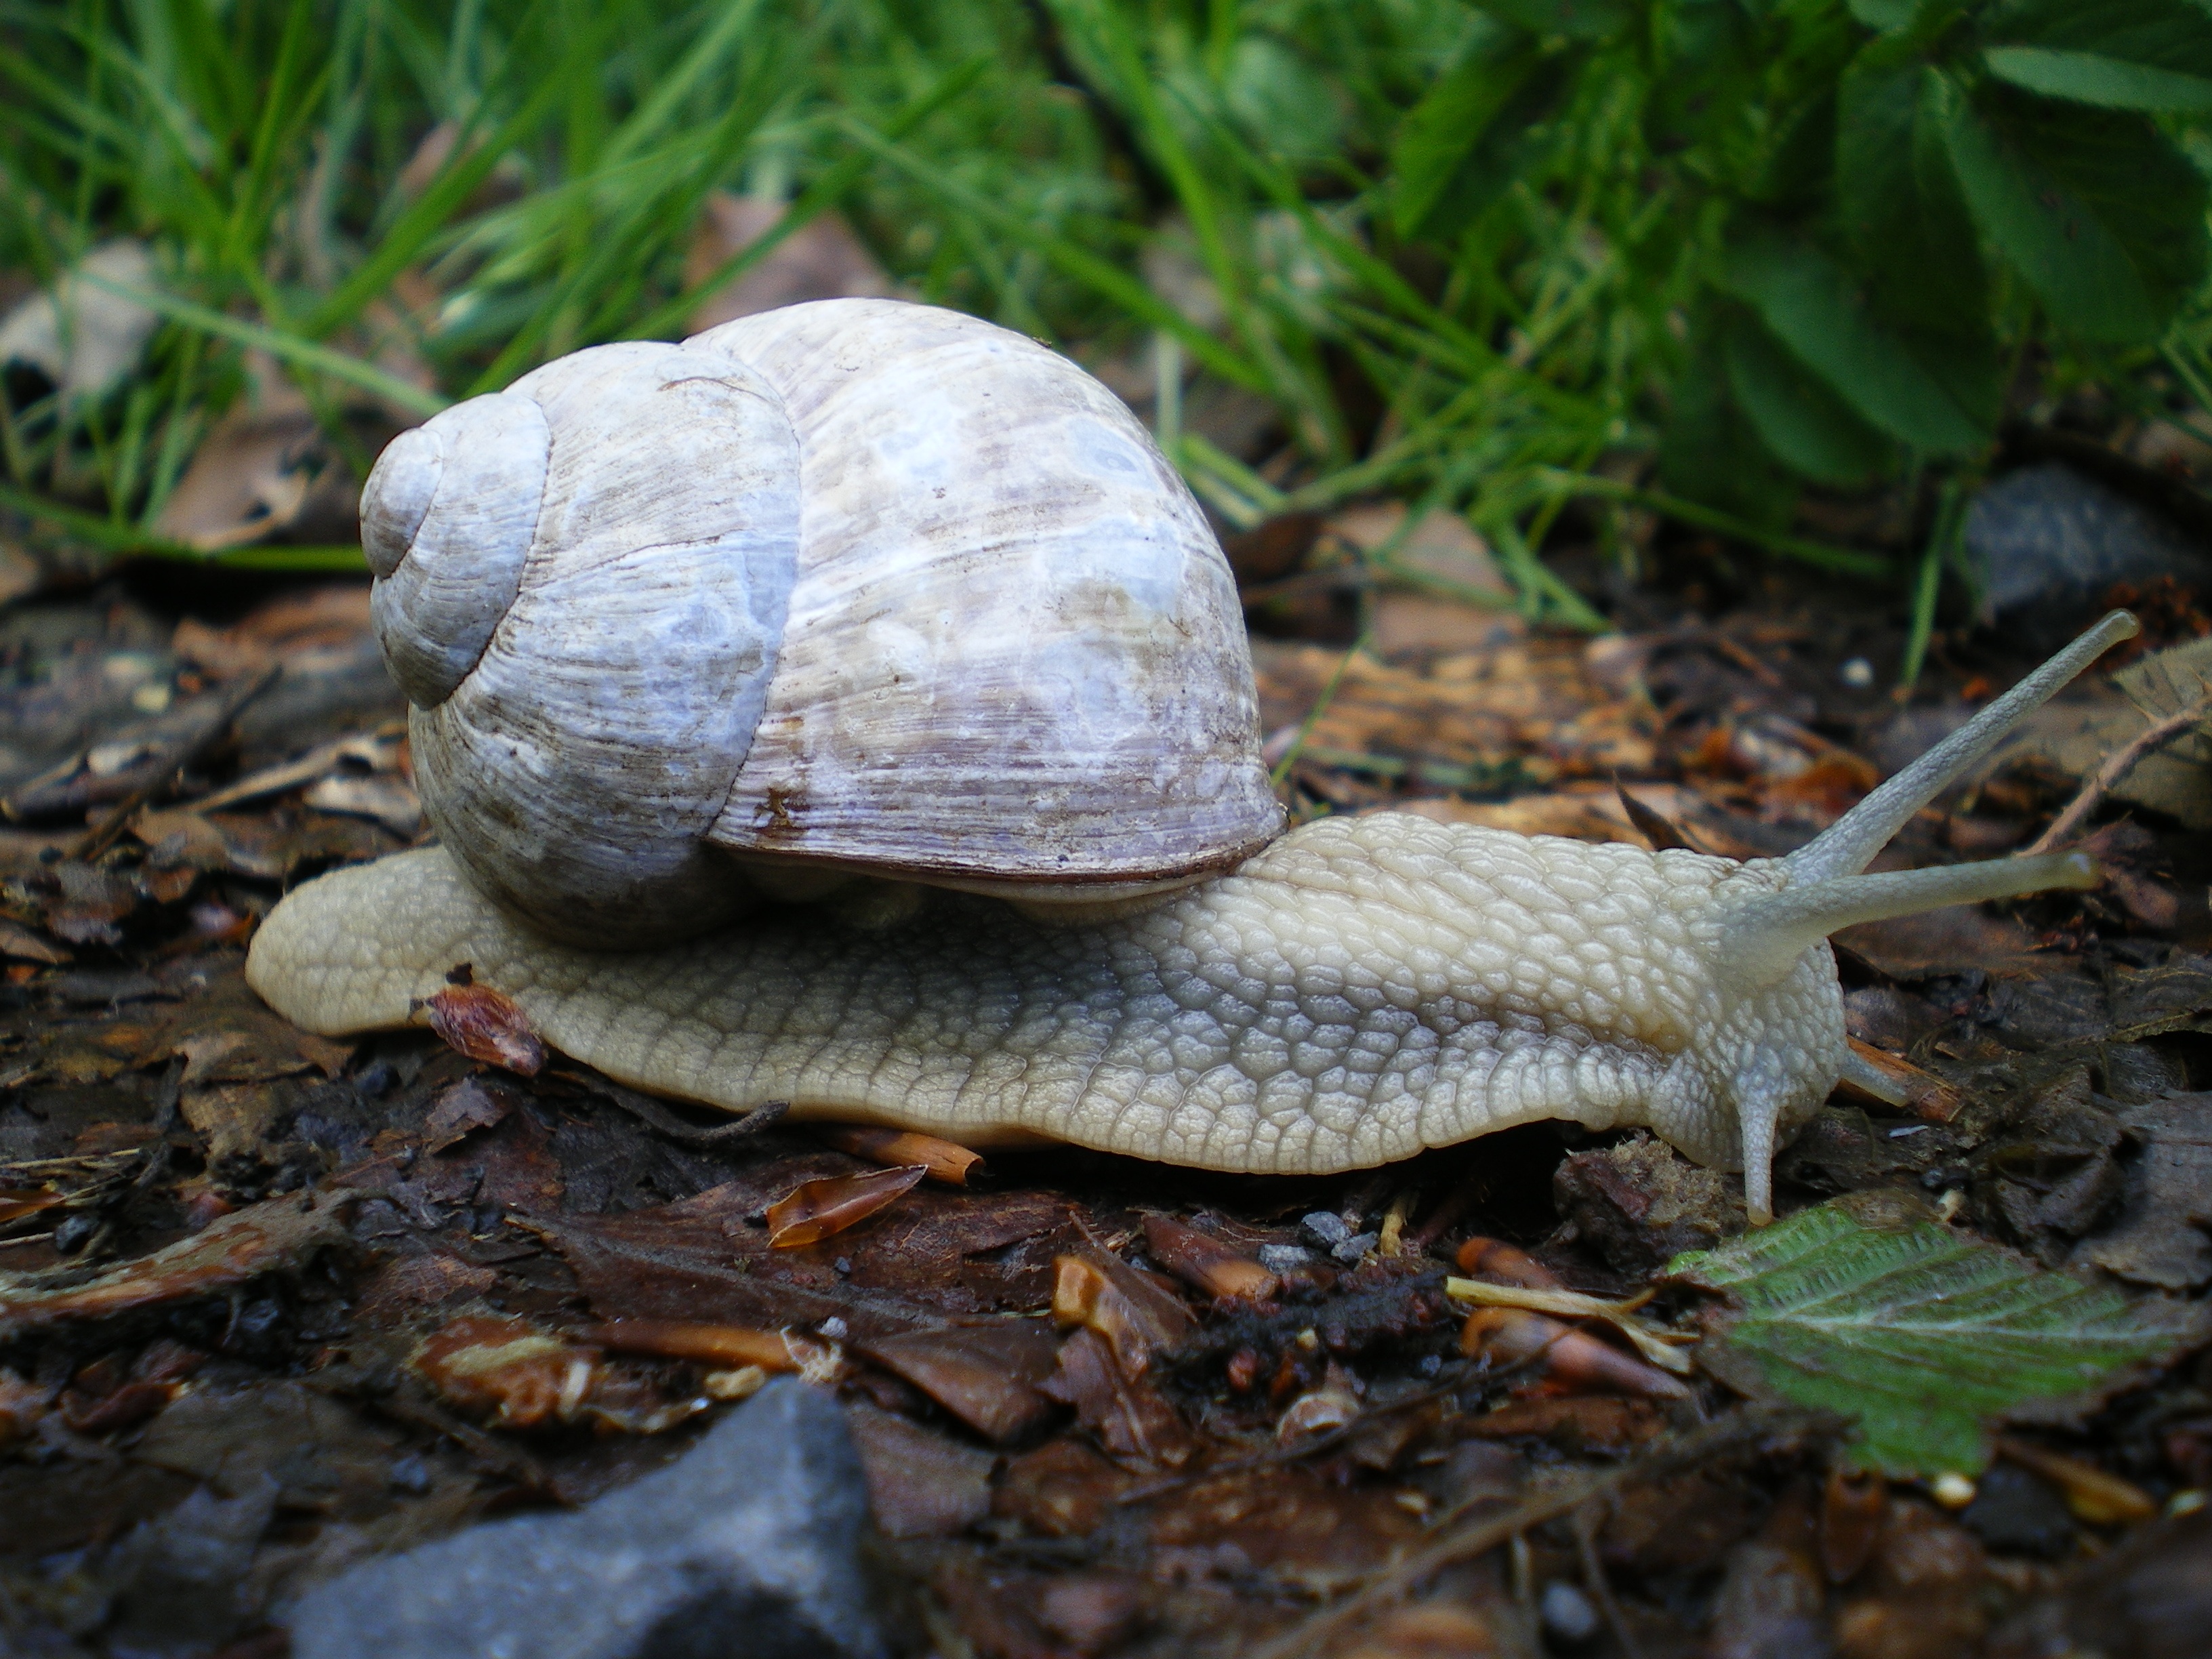
spiral, wildlife, turtle, reptile, fauna, shell, mollusk, snail, vertebrate, pest, box turtle, gastropoda, gastropod, delicacy, bauchfuesser, emydidae